The Unusual Youth

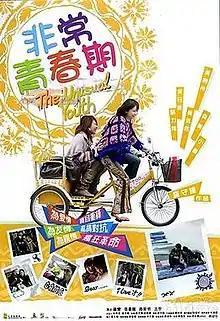
Promotional poster

The Unusual Youth is a 2005 Hong Kong teen comedy-drama film centering on five disillusioned Hong Kong teenagers living on the island of Cheung Chau as they try to deal with life in spite of family backgrounds. The film stars Race Wong of 2R fame, Yan Ng, Marco Lok and Raymond Wong. Several veteran Milkyway Image actors, which include Law Wing-Cheong, Cheung Siu-Fai, Lam Suet and Simon Yam (in a brief, unbilled appearance) make cameo appearances.